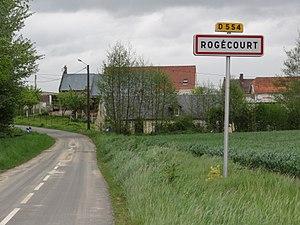
Rogécourt est une commune française située dans le département de l'Aisne, en région Hauts-de-France.